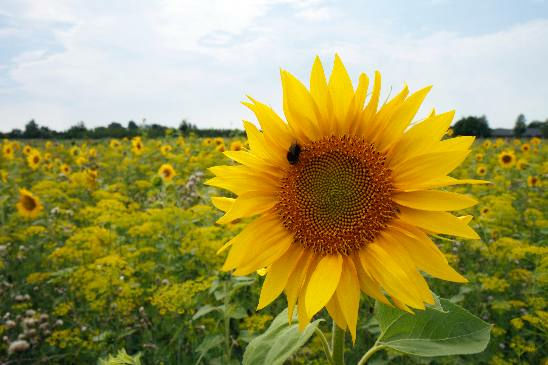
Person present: No